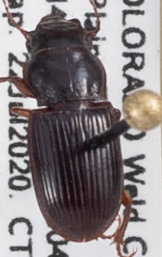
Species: Cratacanthus dubius
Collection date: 2020-07-22
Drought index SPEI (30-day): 0.058
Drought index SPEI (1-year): -0.728
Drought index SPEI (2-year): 0.198